GMA Dove Award

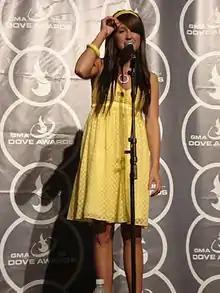
Britt Nicole at the 2008 Dove Awards

The Dove Awards were originally conceptualized by Gospel singer and songwriter Bill Gaither at a Gospel Music Association board meeting in 1968. The idea of the award being represented by a dove is credited to Gaither and the design for the award itself is credited to gospel singer Les Beasley and designer Bob McConnell. The first GMA Dove Awards were held at the Peabody Hotel in Memphis, Tennessee in October 1969. In 1971, the awards moved to Nashville.